Carmelagiri Elephant Park

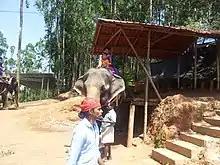
Ready to ride-from Carmelagiri Elephant Park

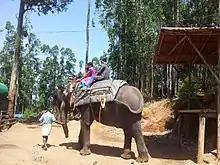
The ride starts-from Carmelagiri Elephant Park

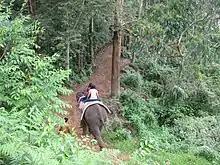
Elephant riding inside of Munnar forest

The park is located in Top Station, close to the city of Munnar in Kerala. The visitors get an experience of elephant ride and learn about multiple talents of the park’s elephants like demonstrations of commands, communication and timber pulling, elephant's bathe and can also participate in feeding one of the elephants. The park offers various tours, which range from excursions for 1 hour, a half day or a full day. There are many green hills, lush valleys, misty cloud-covered forests and sprawling tea plantations around the park and the park is open daily.